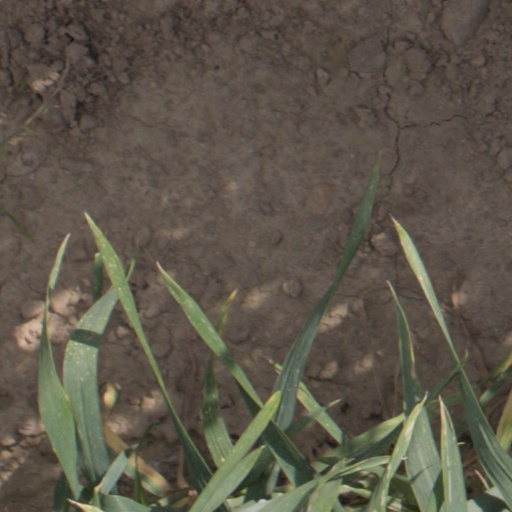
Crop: wheat